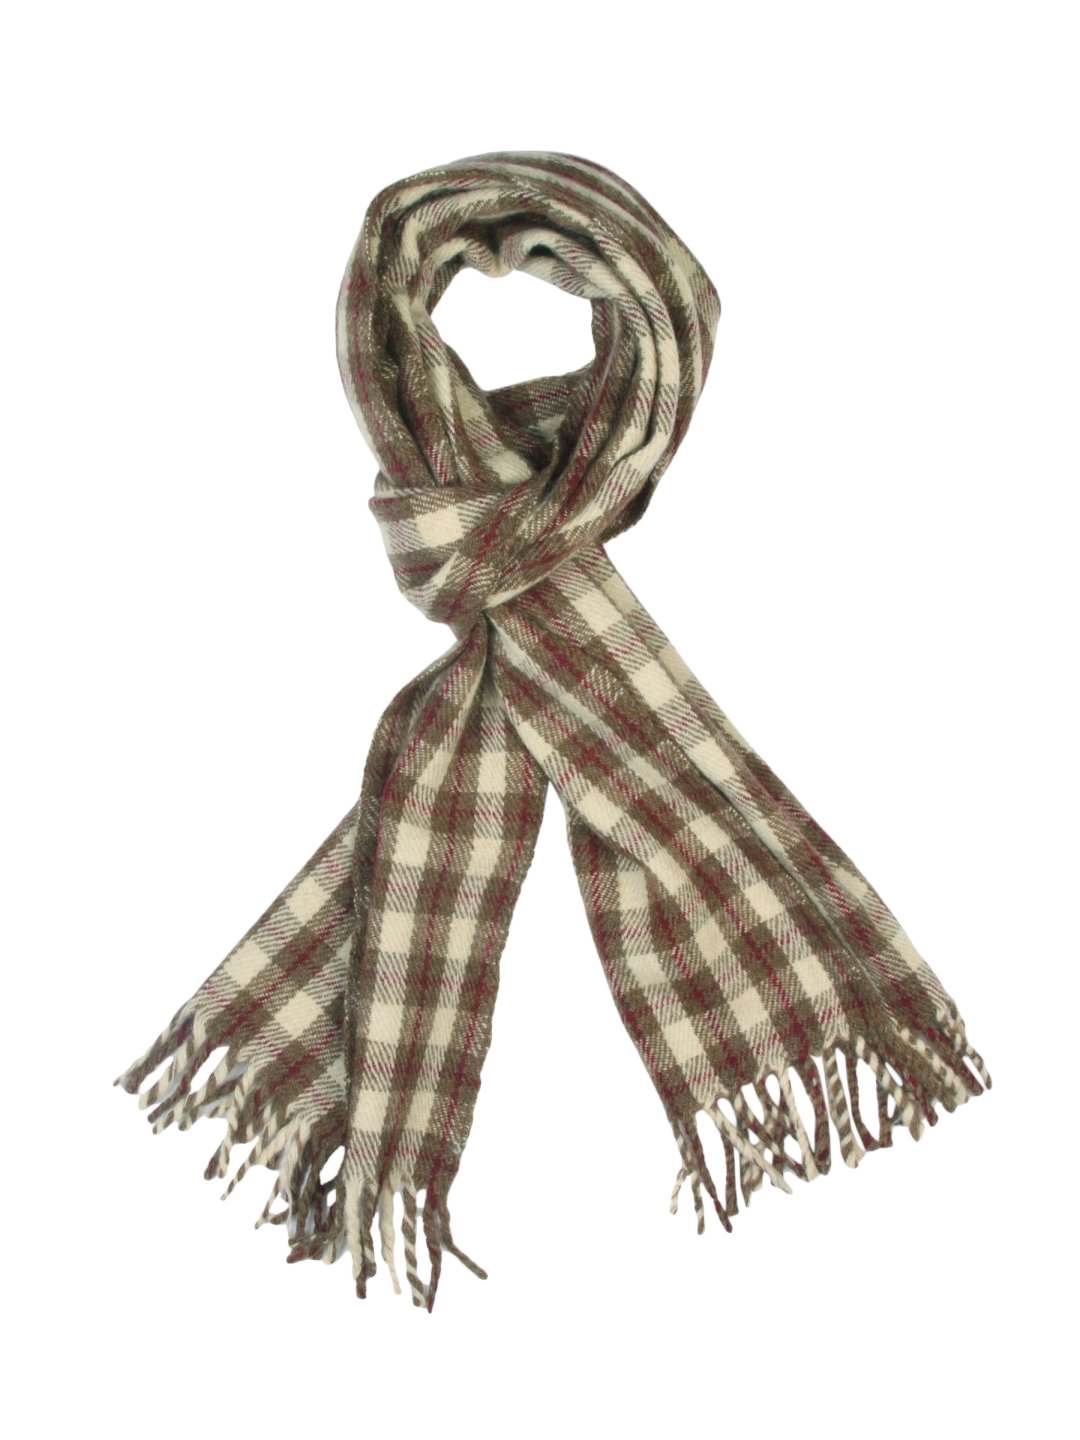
Reid & Taylor Men Check Cream Muffler
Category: Accessories / Mufflers / Mufflers
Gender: Men
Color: Cream
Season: Fall 2011
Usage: Casual